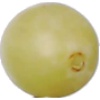
Label: Grape White 2